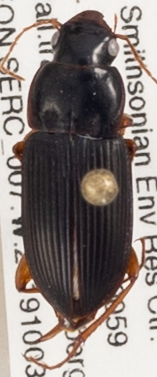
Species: Harpalus pensylvanicus
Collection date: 2019-10-03
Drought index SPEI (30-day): -2.09
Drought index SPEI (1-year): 0.424
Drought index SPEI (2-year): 1.28